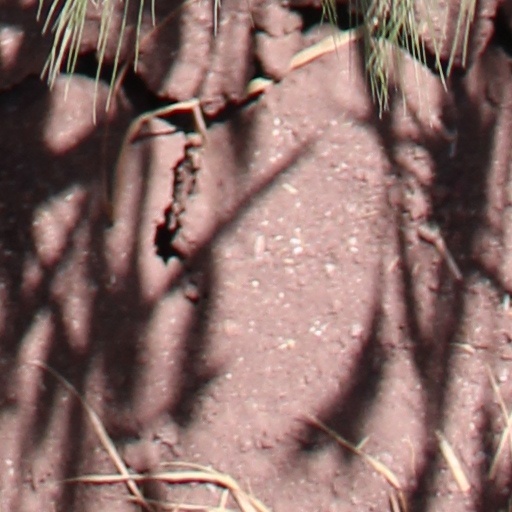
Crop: wheat